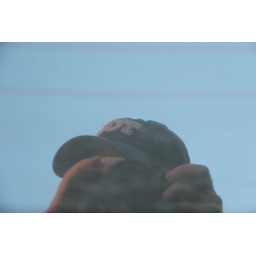
Reflections in a car window